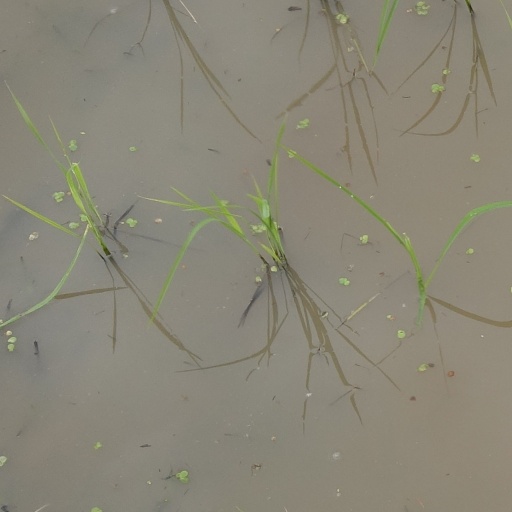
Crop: rice